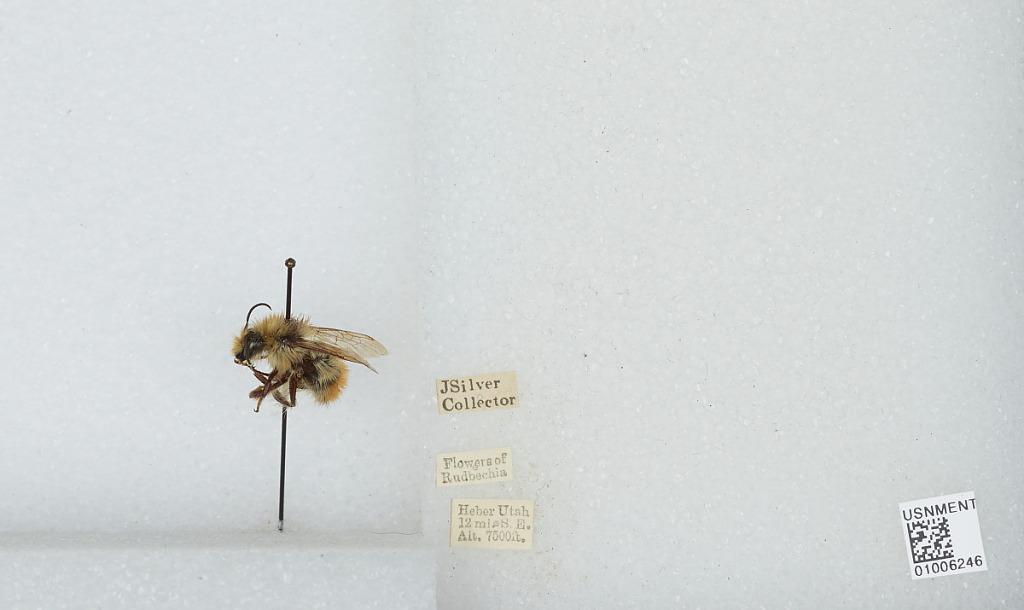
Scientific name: Bombus (Pyrobombus) huntii Greene
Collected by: J. Silver
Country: United States
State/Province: Utah
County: Wasatch
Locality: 12 miles southeast of Heber
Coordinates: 40.3564, -111.281